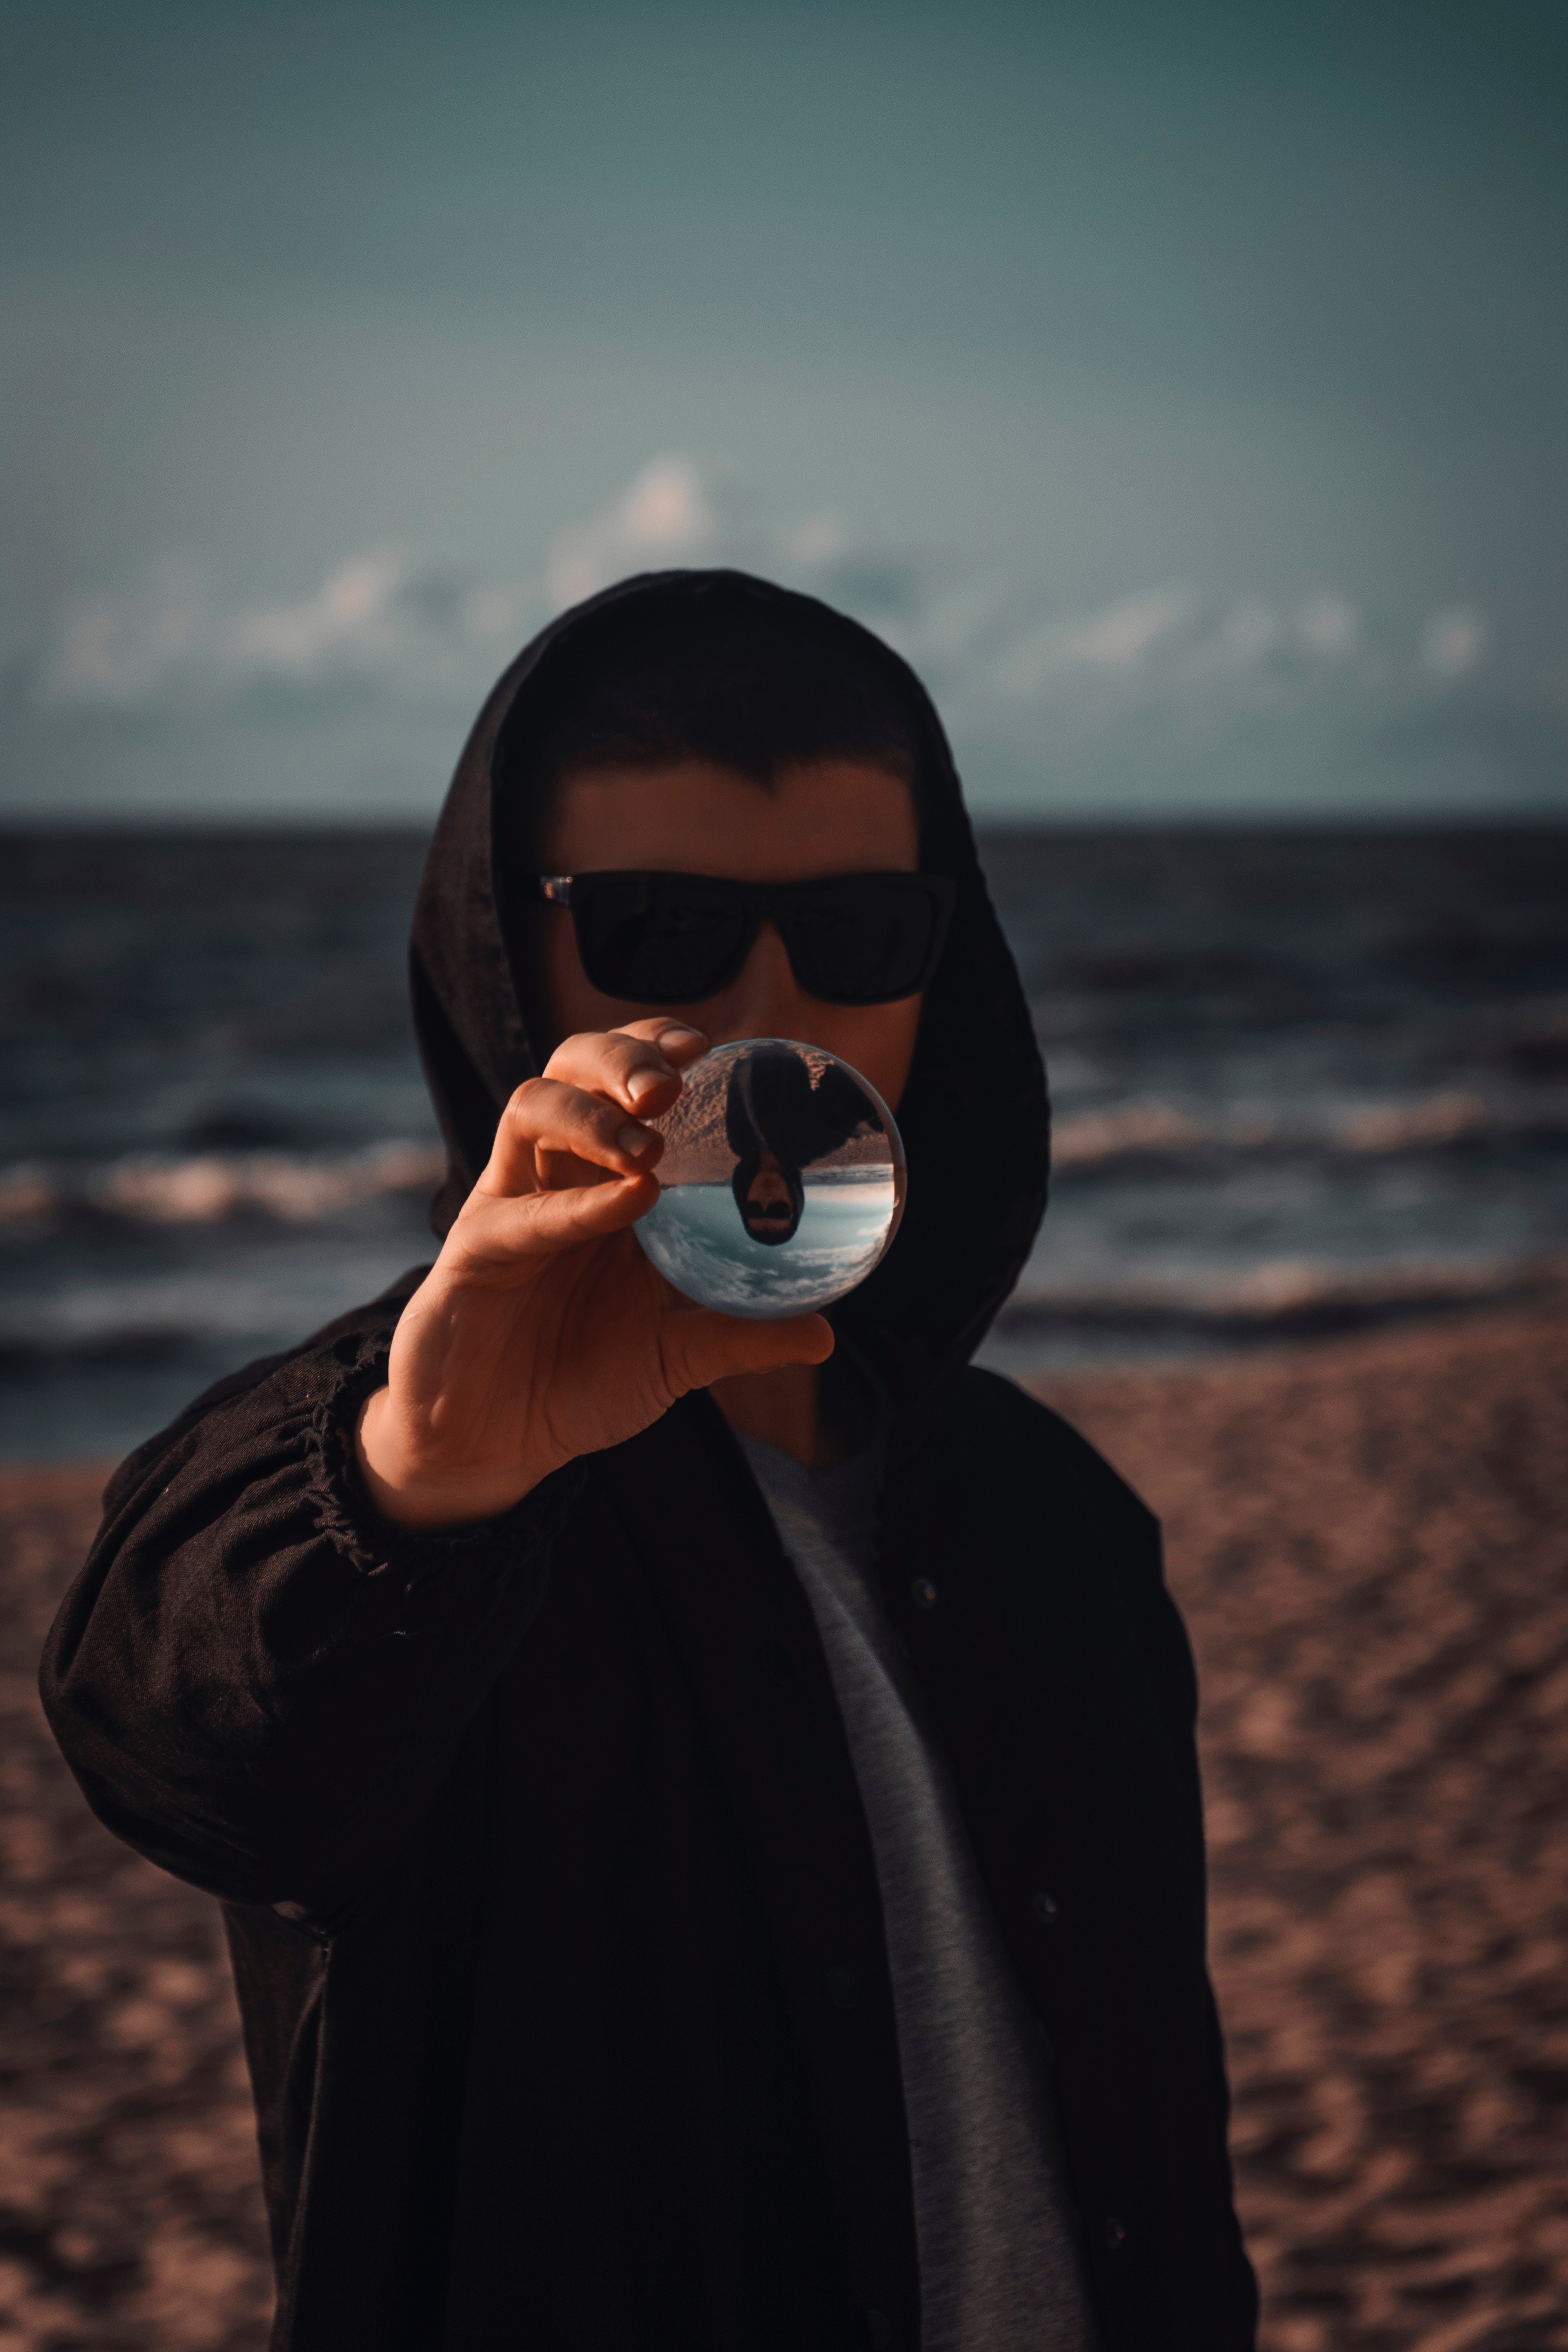
eyewear, sunglasses, sky, cool, glasses, photography, sea, vacation, beach, ocean, reflection, sand, cloud, vision care